Kumarsain

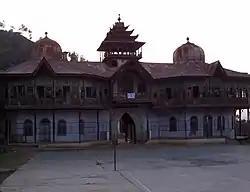
Hira Mahal in 2005

Also the first American apple tree grown in India was at Kotgarh (a village in Kumharsain tehsil), which was planted by an American immigrant Satyanand Stokes in 1916.